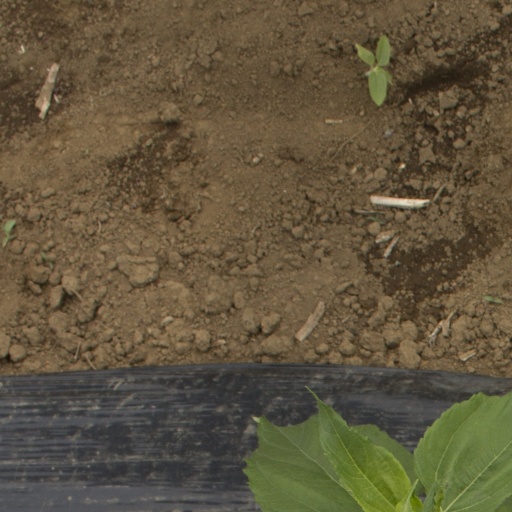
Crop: Jerusalem artichoke